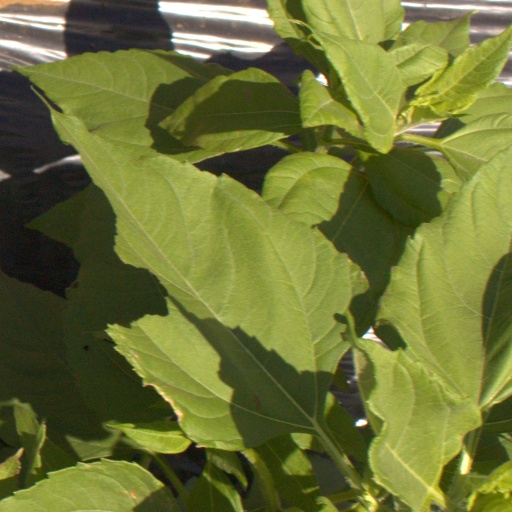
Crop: Jerusalem artichoke